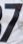
Number: 7